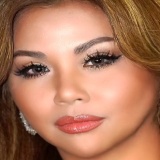
ca sĩ Minh Tuyết